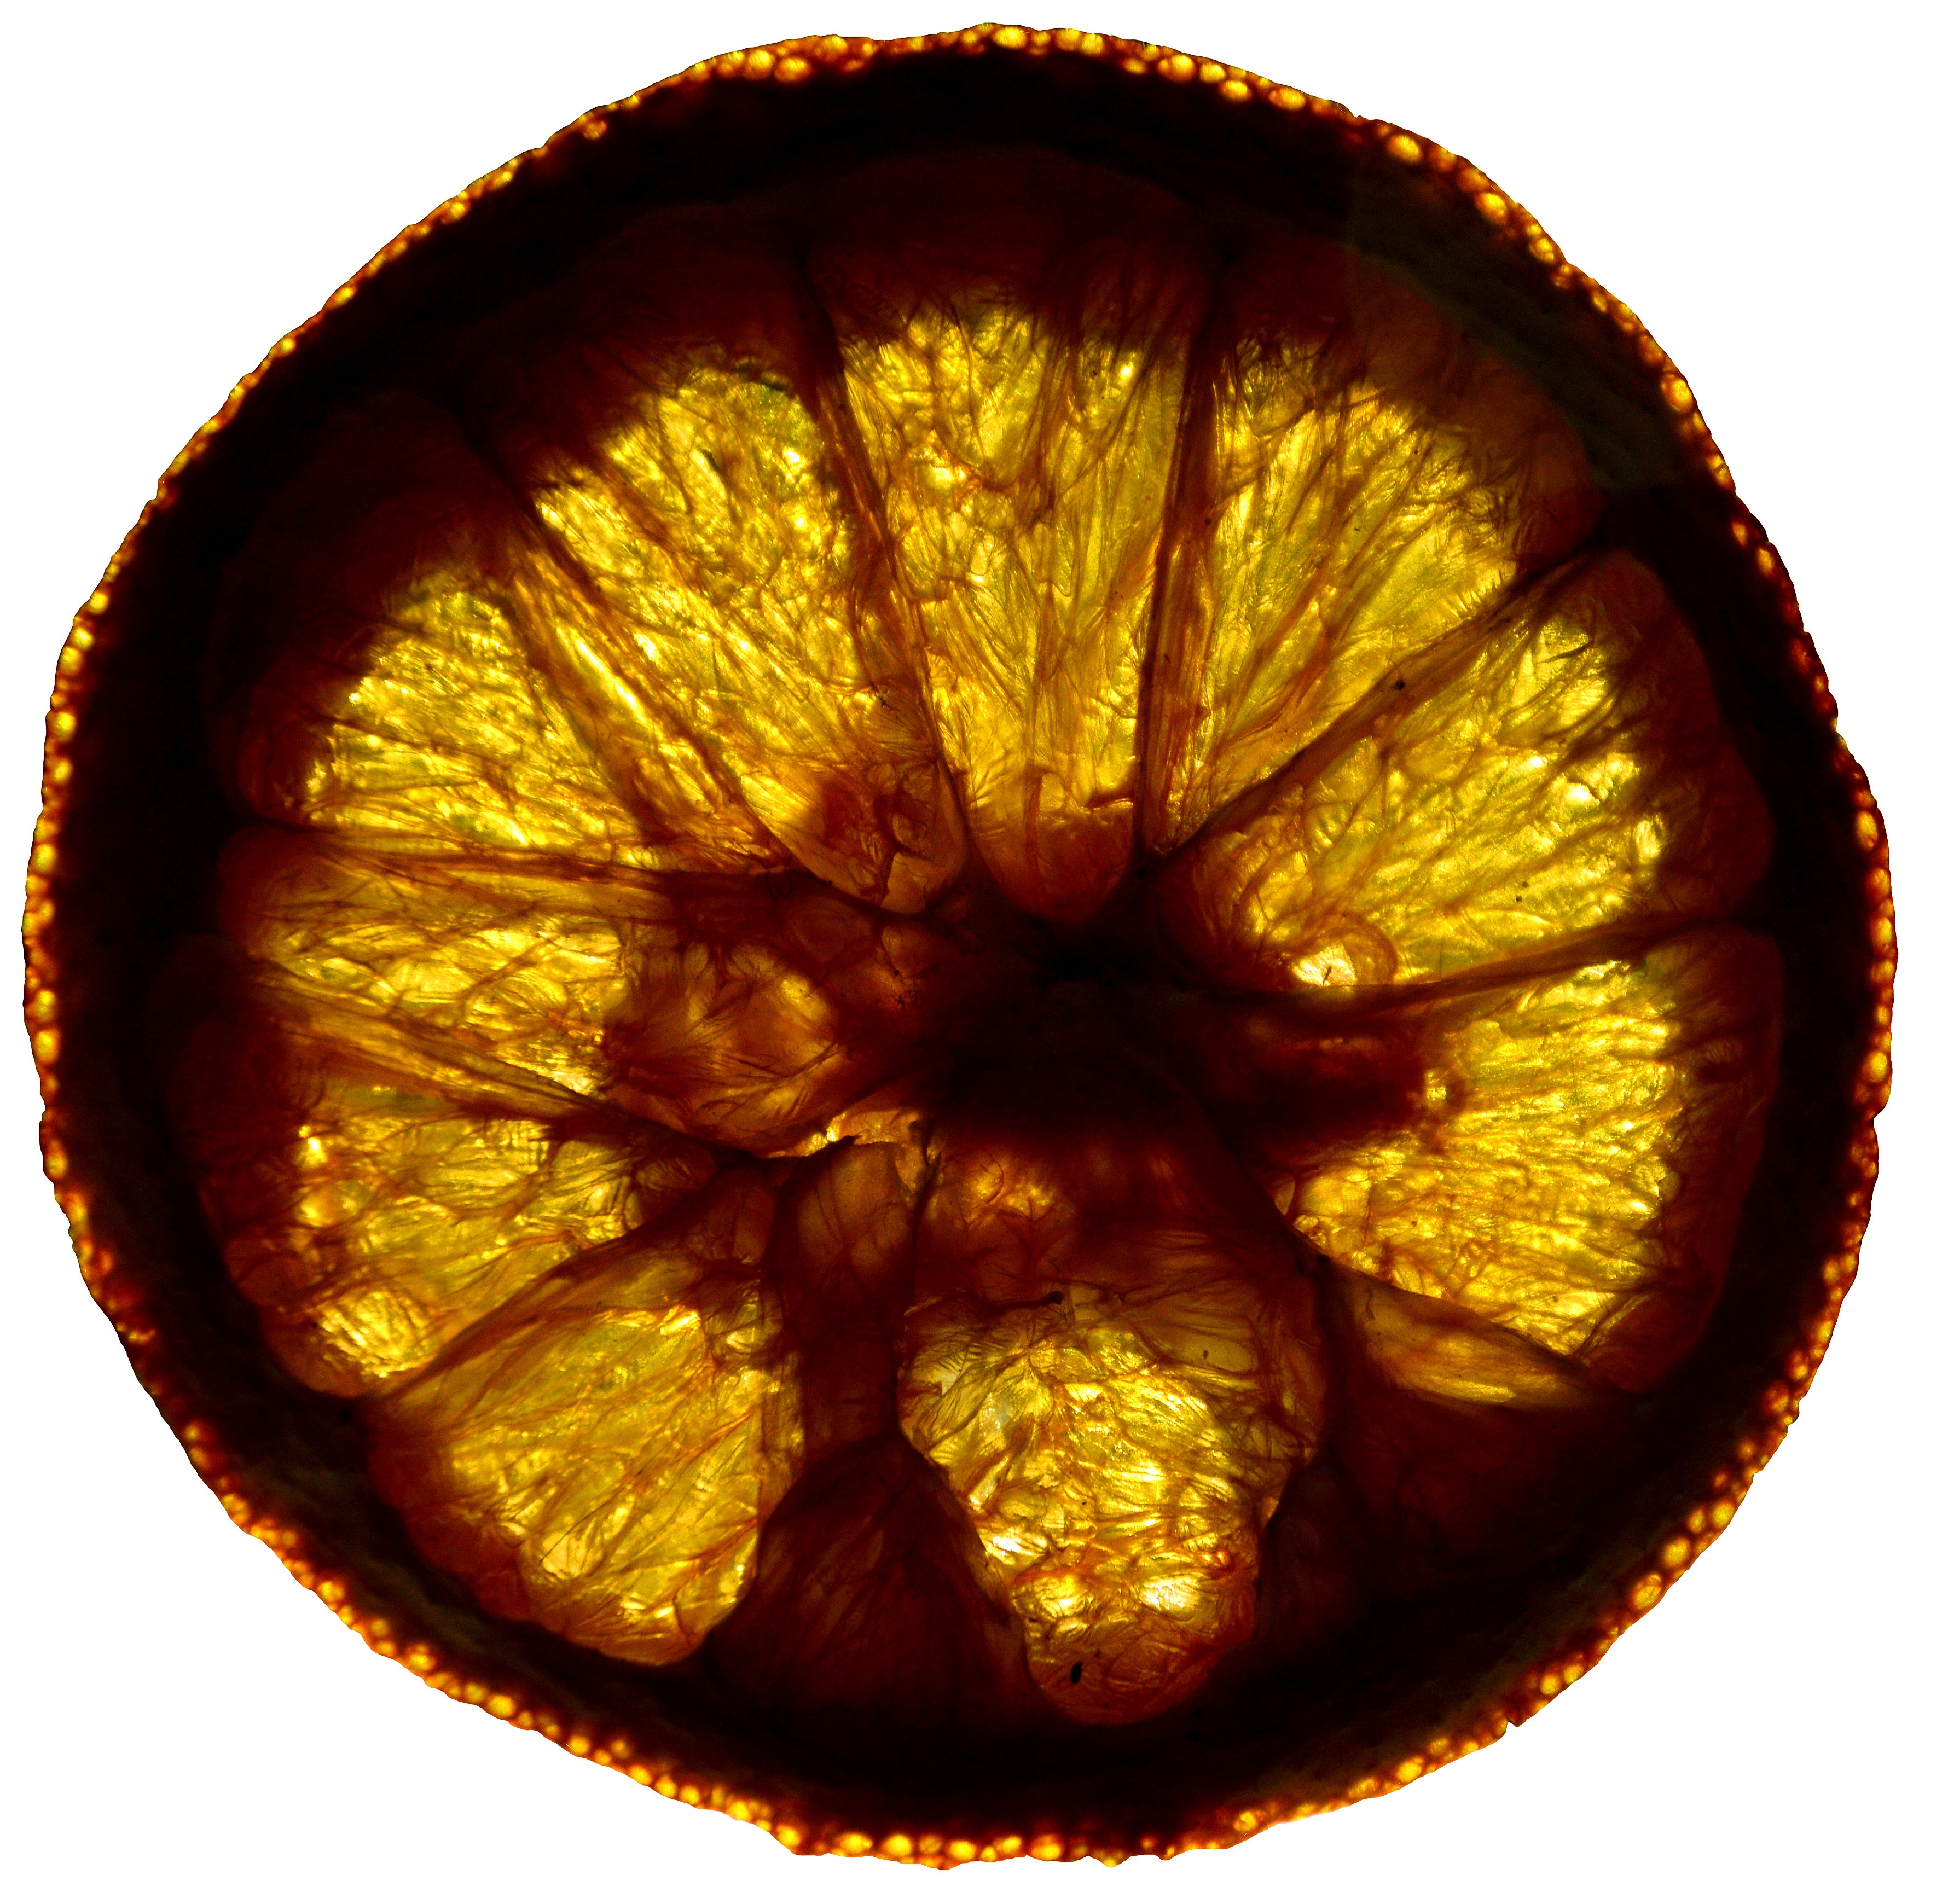
nature, plant, wheel, fruit, leaf, flower, orange, food, produce, vegetable, color, slice, circle, abstraction, the rays, flowering plant, rays of the sun, the colour of the, land plant